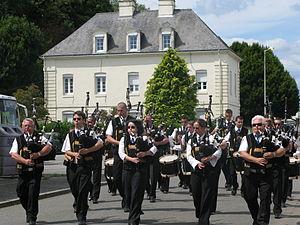
le bagad Karreg An Tan de Briec dans le Finistère en France, durant un concourt se tenant lors du Festival Interceltique de Lorient en 2009.
Le Bagad Brieg est un bagad, formation orchestrale de musique bretonne, originaire de Briec dans le Finistère. Créé en 1978, il participe au championnat national des bagadoù, évoluant en première catégorie depuis 1986.